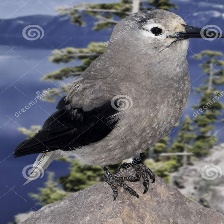
Species: CLARKS NUTCRACKER
Scientific name: NUCIFRAGA COLUMBIANA
ImageNet parent category: jay